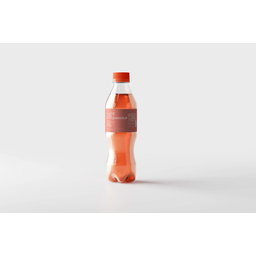
Label: bottles